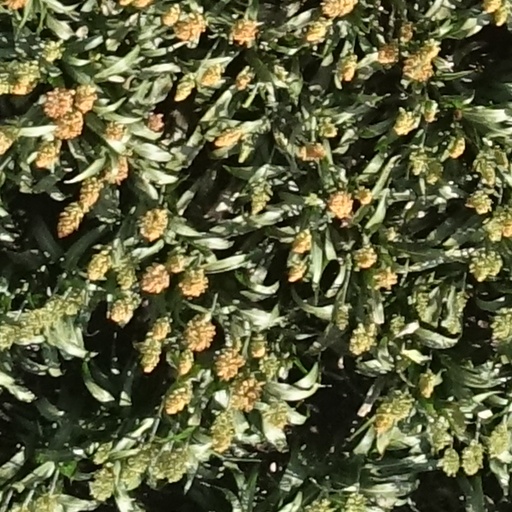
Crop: sorghum